Jonathan Chase (actor)

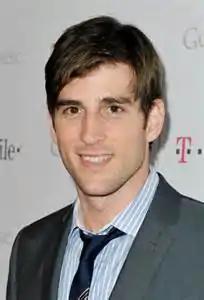

Jonathan Chase (born October 26, 1979) is an American actor. He has appeared in numerous of television sitcoms before portraying Cash on the UPN comedy series "One on One"